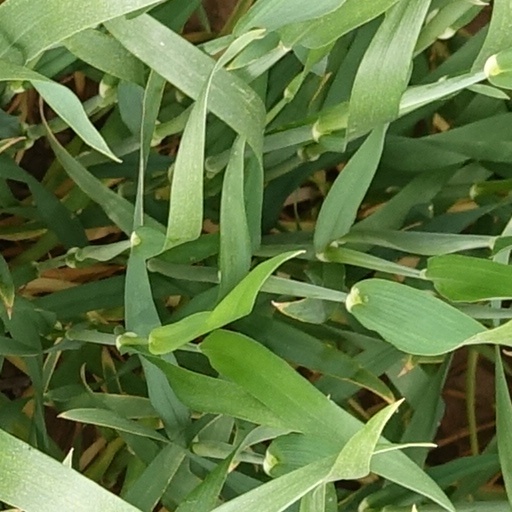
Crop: wheat